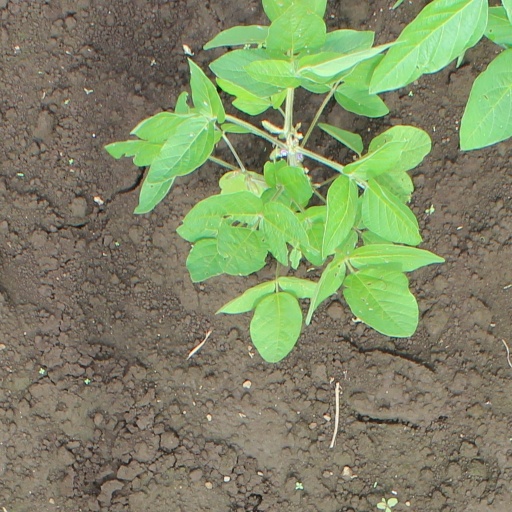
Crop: soybean